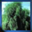
Label: willow_tree